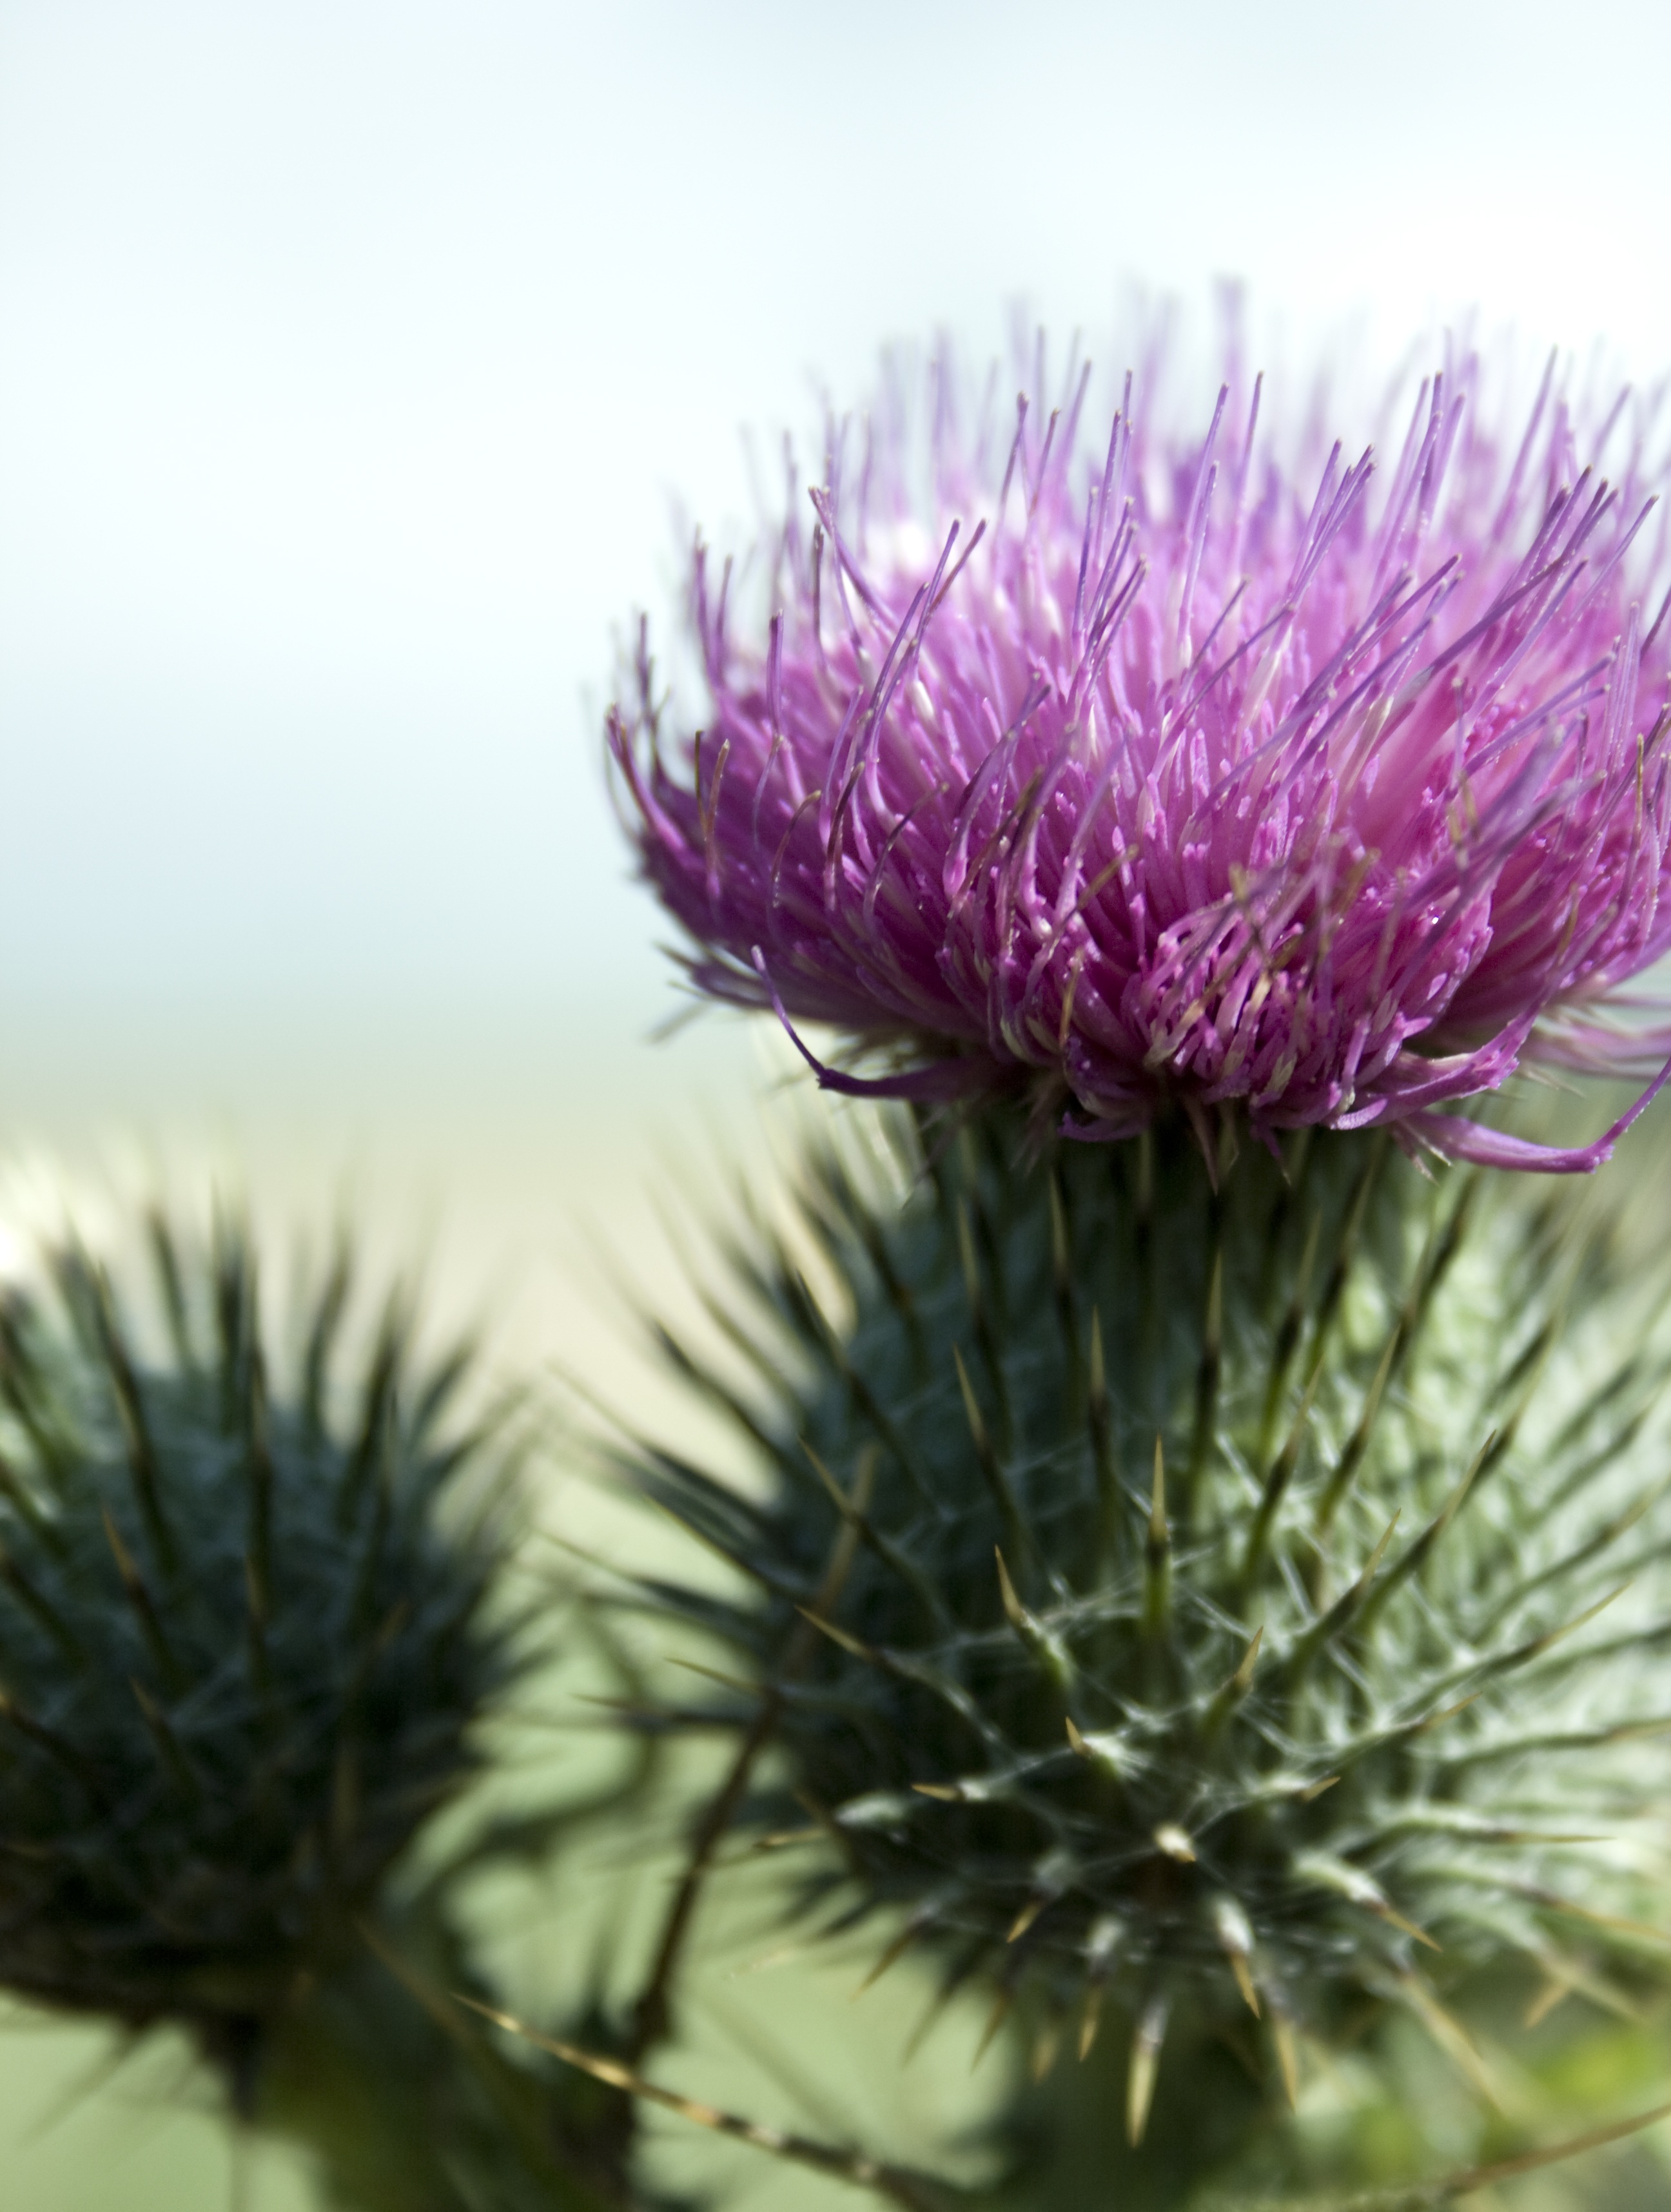
plant, flower, macro, botany, close, flora, close up, thistle, scotland, macro photography, flowering plant, daisy family, plant stem, land plant, thorns spines and prickles, artichoke thistle